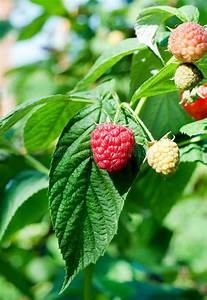
Label: raspberry